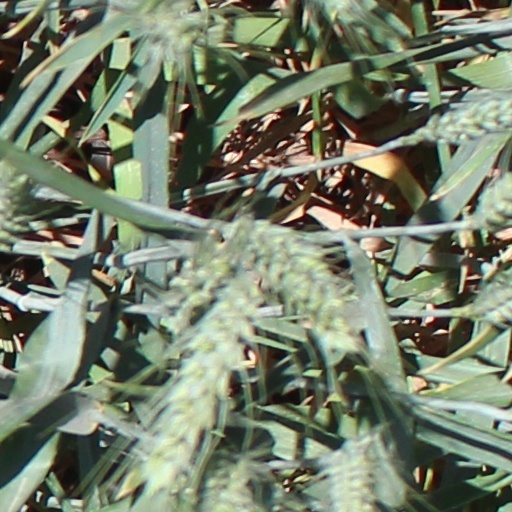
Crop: wheat